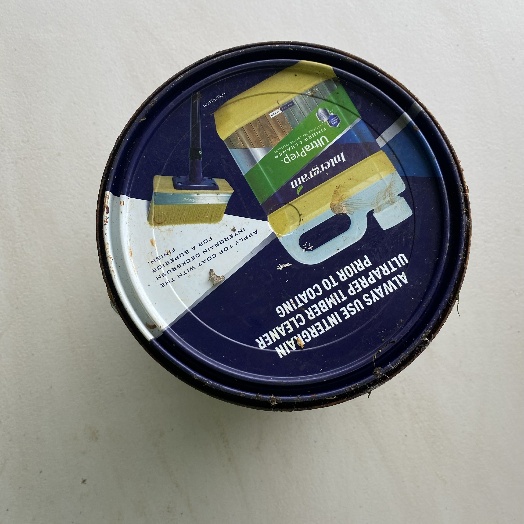
Label: Metal